Panton Principles

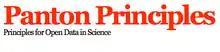

The "Panton Principles" are a set of principles which were written to promote open science. They were first drafted in July 2009 at the Panton Arms pub in Cambridge.